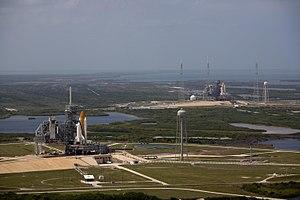
Le complexe de lancement 39 ou LC-39 est un ensemble d'installations de la NASA utilisé pour assembler et lancer les engins spatiaux les plus emblématiques du programme spatial de l'agence spatiale américaine : la fusée Saturn V, la navette spatiale américaine. Prévu pour accueillir les futurs lanceurs lourds Ares du programme Constellation, la base de lancement se retrouve désaffectée à la suite de l'arrêt de ce programme en 2010 et celui de la navette spatiale en 2011. En 2016, le complexe de lancement est en cours de réaménagement pour accueillir trois nouvelles familles de lanceur : le lanceur lourd Space Launch System de la NASA sur l'ensemble, le lanceur lourd Falcon Heavy de la société SpaceX et des petits lanceurs à déterminer sur le complexe 39C. Le complexe fait partie du Centre spatial Kennedy et est situé à Merritt Island en Floride.